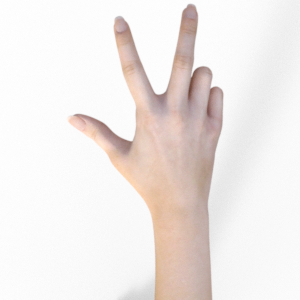
Label: scissors